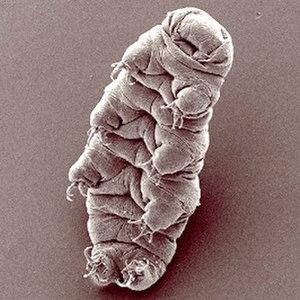
Les Hypsibiidae sont une famille de tardigrades.
Mesobiotus diguensis est une espèce de tardigrades de la famille des Macrobiotidae.
Hypsibius est un genre de tardigrades de la famille des Hypsibiidae.
Hypsibius dujardini est une espèce de tardigrades de la famille des Hypsibiidae.
Les Parachela sont un ordre de l'embranchement des tardigrades.